The Living New Deal

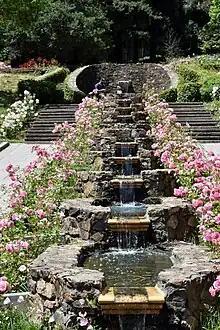
Cascade in the <a href="https%3A//livingnewdeal.org/projects/morcom-amphitheater-of-roses-oakland-ca/">Morcom Amphitheater of Roses

The Living New Deal is a California non-profit corporation based in the San Francisco Bay Area and affiliated with the Department of Geography at the University of California, Berkeley. The Living New Deal is directed by UCB Professor Emeritus Richard Walker. Its founder and project scholar is Gray Brechin. The core operation is run by a team of a dozen people across the country. Its national advisory and research boards are made up of scholars such as New Deal historians William Leuchtenburg and Ira Katznelson, former Labor Secretary Robert Reich and former Council of Economic Advisors Chair Christina Romer, and members of the Roosevelt family.